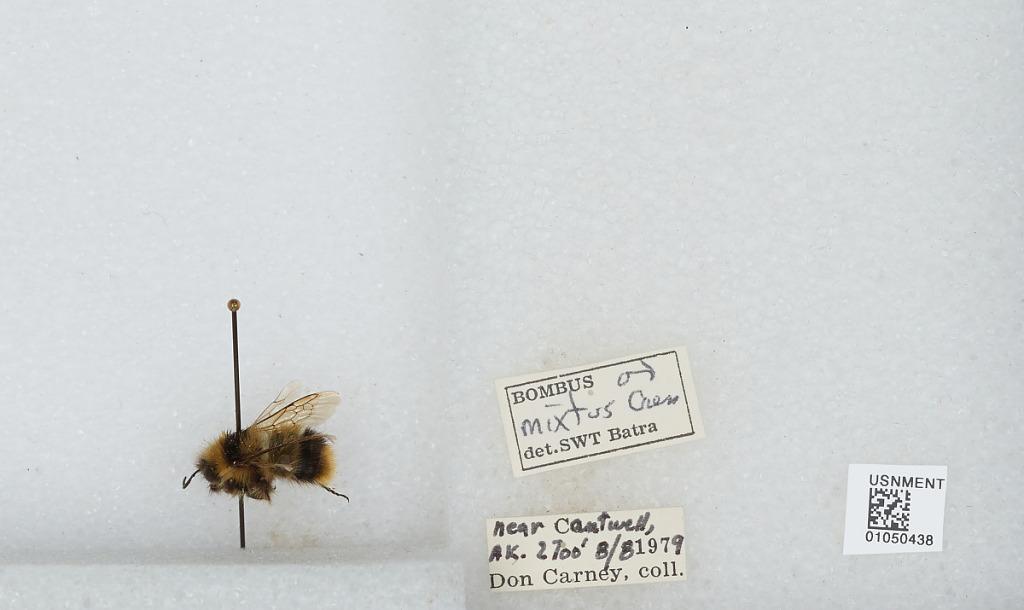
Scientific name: Bombus sp.
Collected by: D. Carney
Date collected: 1979-8-8
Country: United States
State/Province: Alaska
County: Denali
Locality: near Cantwell
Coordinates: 63.388, -148.9
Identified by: Batra, S. W.T.